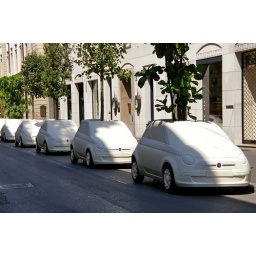
A street full of plastic Fiat 500c's! With tree's in them!